Shunga

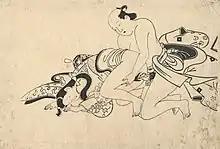
Torii Kiyonobu I. Woodblock. Shunga. 1703.

Shunga was heavily influenced by illustrations in Chinese medicine manuals beginning in the Muromachi era (1336 to 1573). Zhou Fang, a notable Tang-dynasty Chinese painter, is also thought to have been influential. He, like many artists of his time, tended to draw genital organs in an oversized manner, similar to a common shunga topos. Besides ""shunga"" literally meaning a picture of spring (sex), the word is also a contraction of "shunkyū-higi-ga" (春宮秘戯画), the Japanese pronunciation for a Chinese set of twelve scrolls depicting the twelve sexual acts that the crown prince would perform as an expression of yin yang.